Ropes course

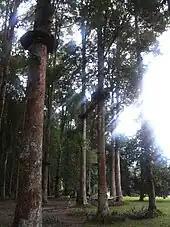
Adventure Park in Bali

It is unclear where and when the first ropes course was created. Obstacle courses have been used by the military to train soldiers as far back as the ancient Greeks. Those courses, however, were primarily used for the training of extremely fit individuals and not necessarily aimed at the development of unremarkable persons as is common practice on ropes courses today. The use of belay and risk management systems on such courses was limited and often non-existent.